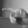
ASL letter: P